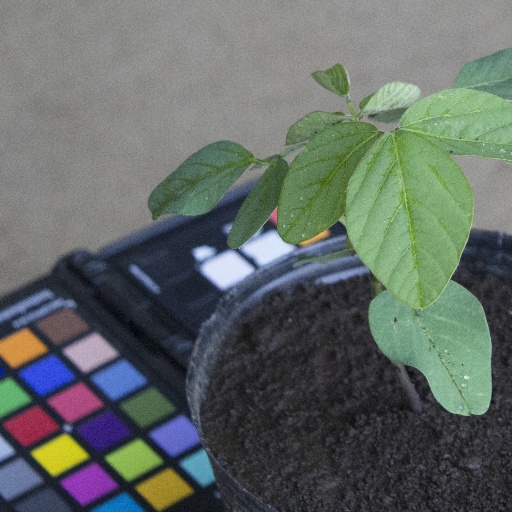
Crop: soybean